Eaton Socon

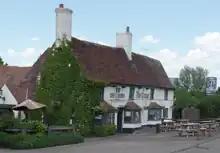
The Crown Inn, Wyboston, Bedfordshire; the Crown is in Wyboston, but is considered to be within the St Neots conurbation

In Dickens' novel Nicolas Nickleby, Squeers and some boys are making their way from London to Yorkshire by stagecoach. They stop at a place named Eton Slocomb, evidently a pseudonym for Eaton Socon: